William Sharp (surgeon)

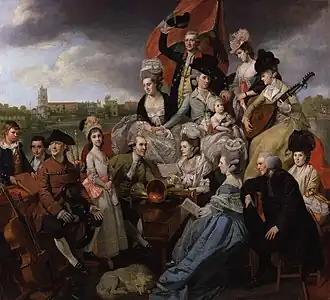
"The Sharp Family" by Johann Zoffany, 1781

While Sharp and his immediate family were living on the Thames in a barge, a wider family group, consisting principally of Sharp and several of his brothers and sisters, was in the habit of meeting regularly to play music to entertain guest audiences. Although other musicians joined them, the core players were Sharp himself (organ and French horn) his brother James (bassoon and serpent), his younger brother Granville (clarinet, oboe, kettledrums, flute and harp), and several sisters who sang and played the piano. The family sometimes also travelled by barge on "musical expeditions", organized by Granville, which could last for days, and one such expedition is known to have travelled more than 280 miles. Sharp's brother James was an ironmonger in Leadenhall Street.